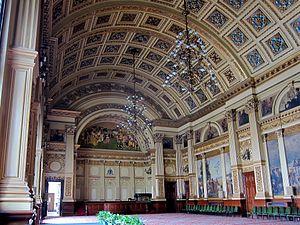
Salon de réception de l'hôtel de ville de Glasgow (Ecosse).
L'hôtel de ville de Glasgow, en anglais Glasgow City Chambers, est l'hôtel de ville de la ville de Glasgow, plus grande ville d'Écosse. Construit entre 1882 et 1889 par William Young, d'architecture victorienne, ce bâtiment est le siège du conseil municipal depuis 1889. Il est situé dans l'est de la ville, à George Square. Le bâtiment original mesure 5 016 m², avant d'être agrandi en 1923 et 1984 à 14 000 m².